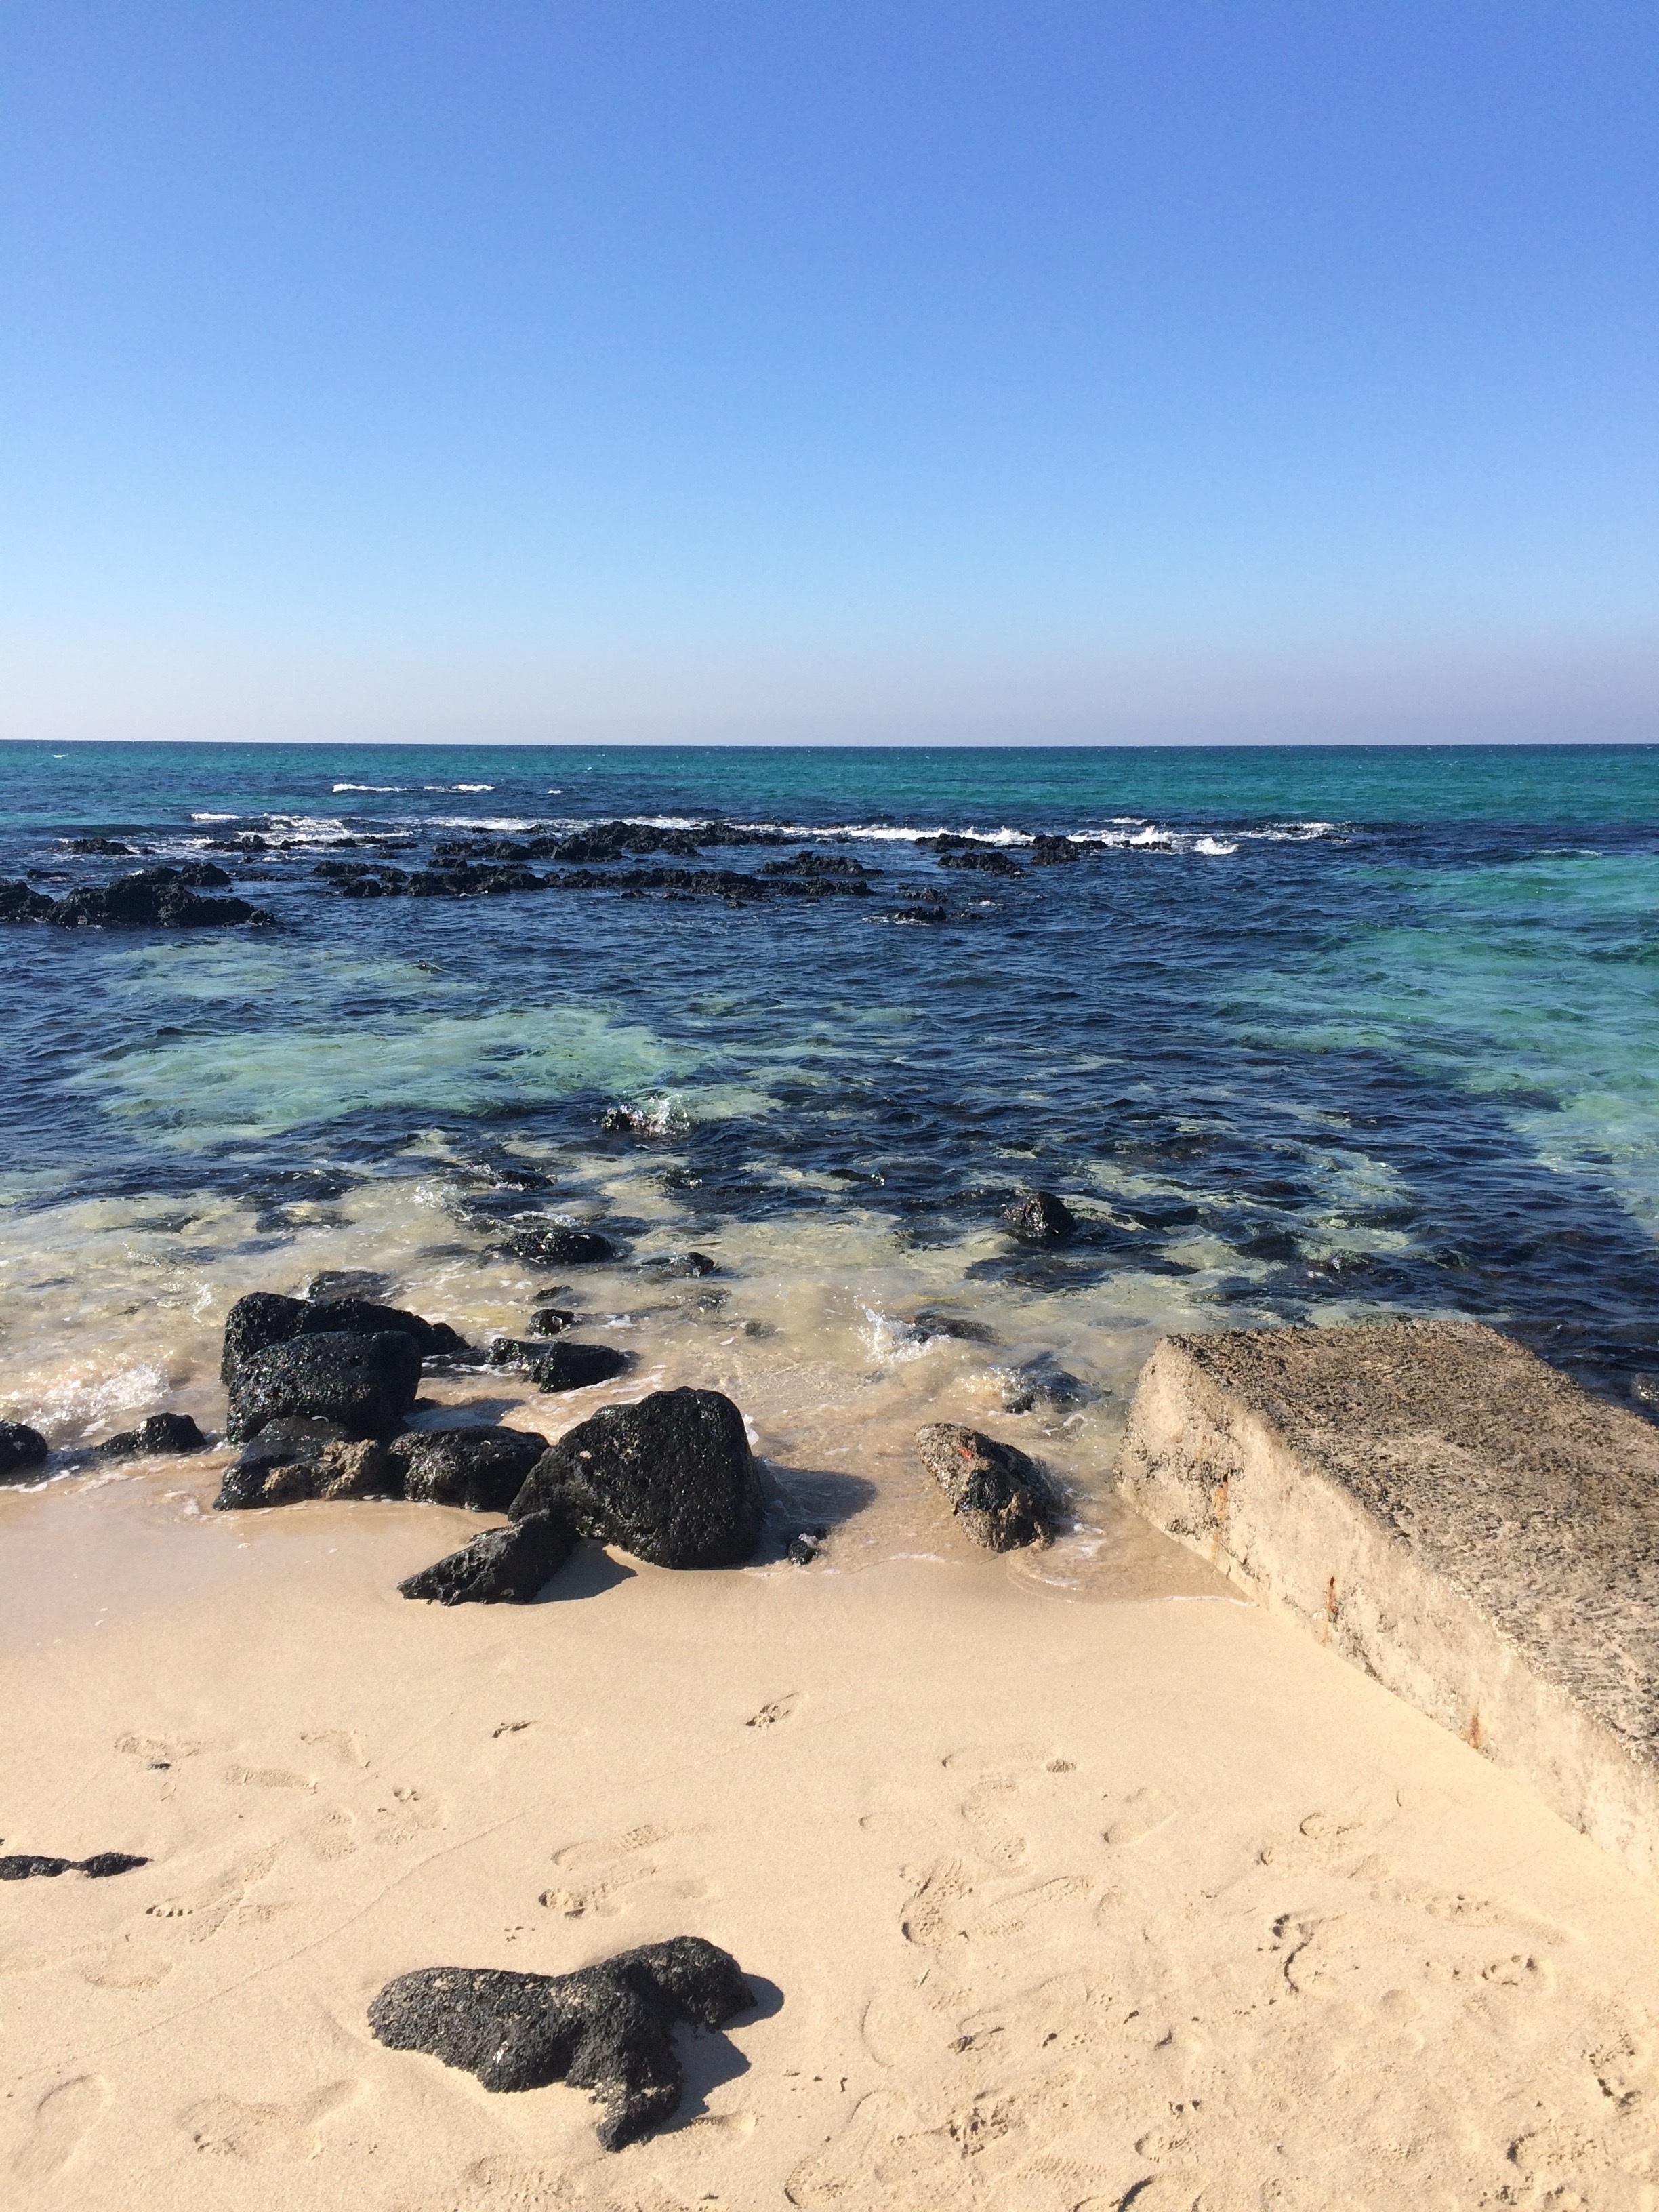
beach, sea, coast, water, outdoor, sand, rock, ocean, horizon, sky, shore, wave, vacation, bay, island, blue, material, body of water, korea, relaxation, cape, jeju, beach sand, wind wave